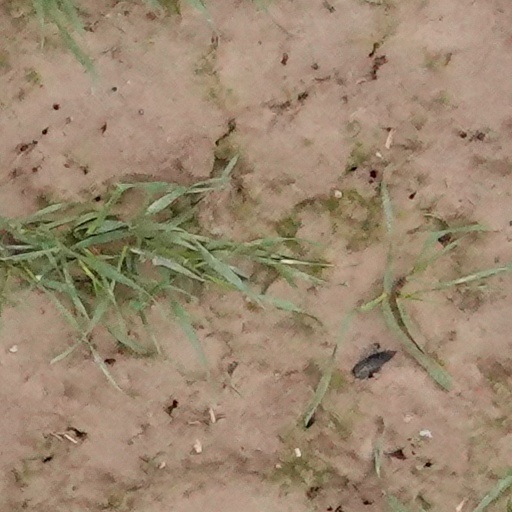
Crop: wheat